Zalissia National Nature Park

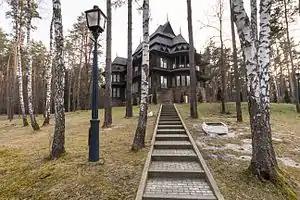
Residence Zalissia, on the territory of the park

As of 2017, the park was still primarily administered for state purposes, and no timetable had been set for transition to a traditional national park. The territory is administered by Ukraine's State Administration of Affairs for the "provision of proper conditions for the reception and stay of senior officials of the state, heads of foreign states and official delegations of foreign states, international organizations", and also for the protection of plant and animal life. The 'Residence Zalissia' on the site is open to the public, and ecological excursions, horseback riding, bird-watching visits and similar recreation can be pre-arranged with forestry department officials.